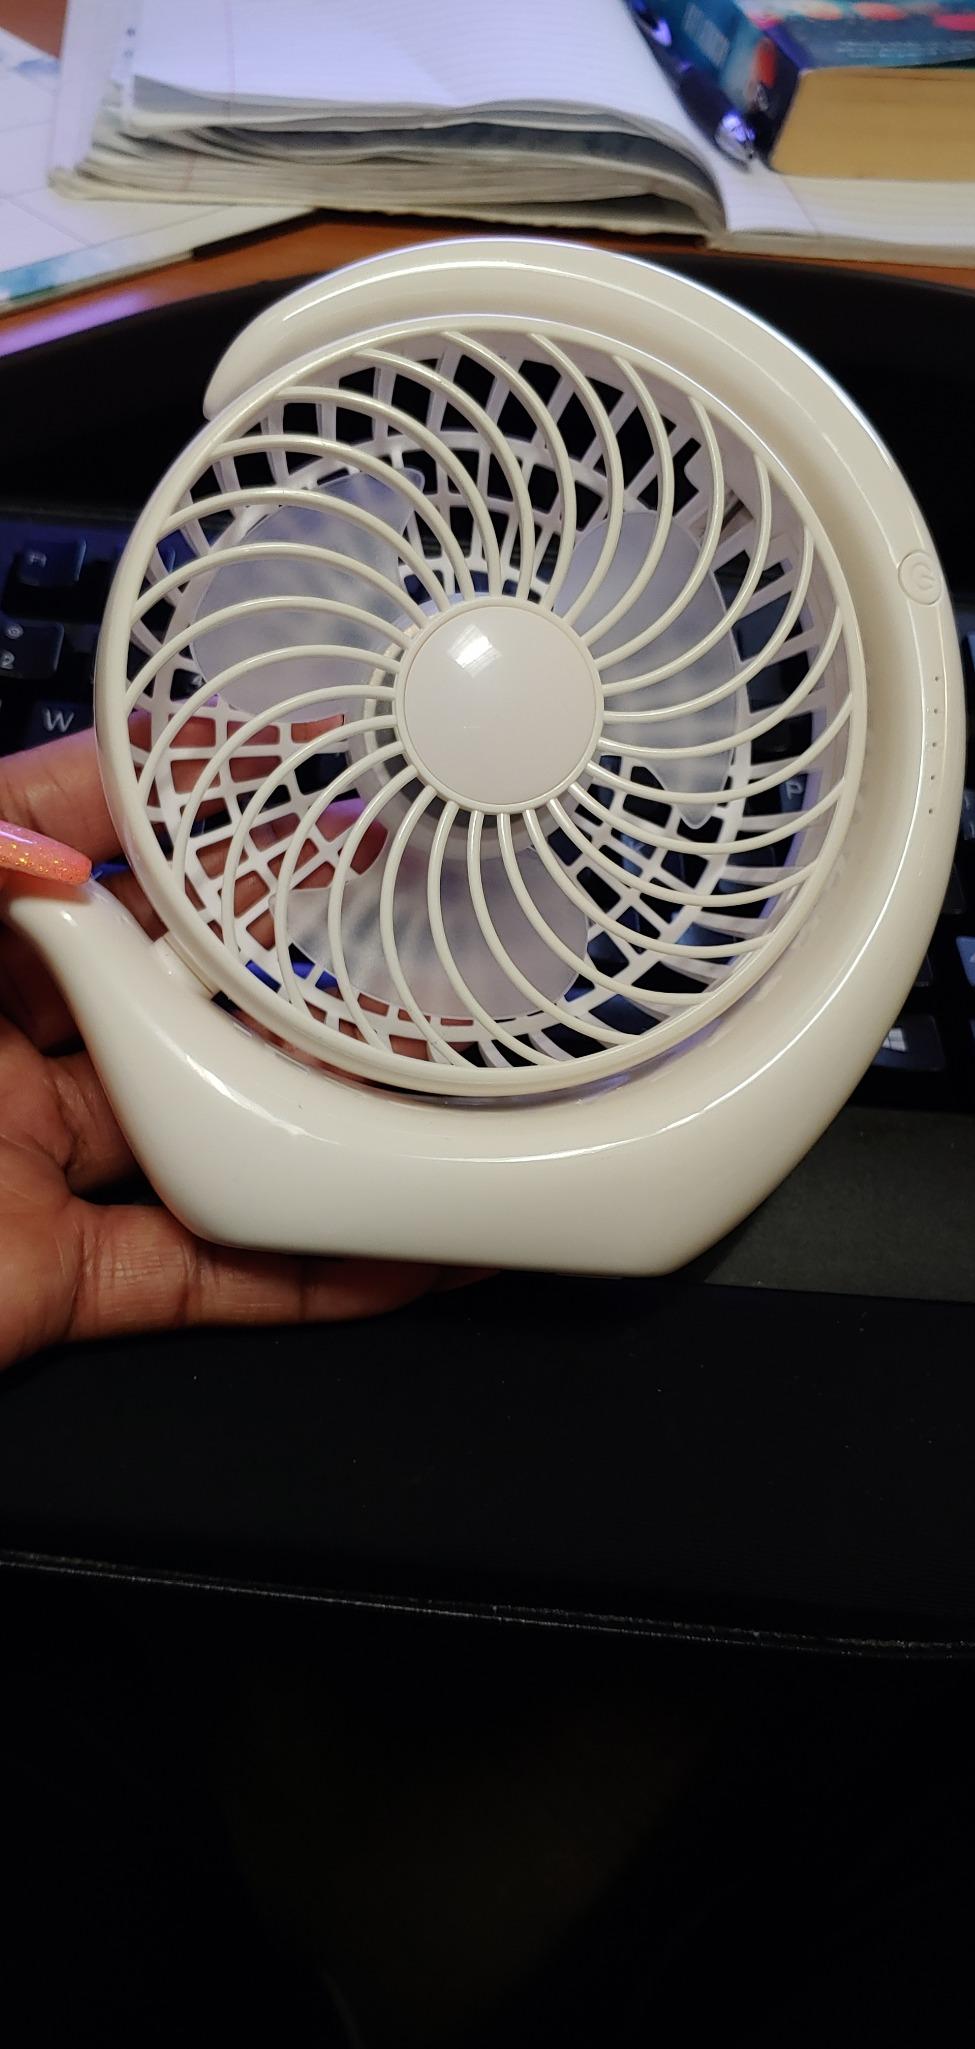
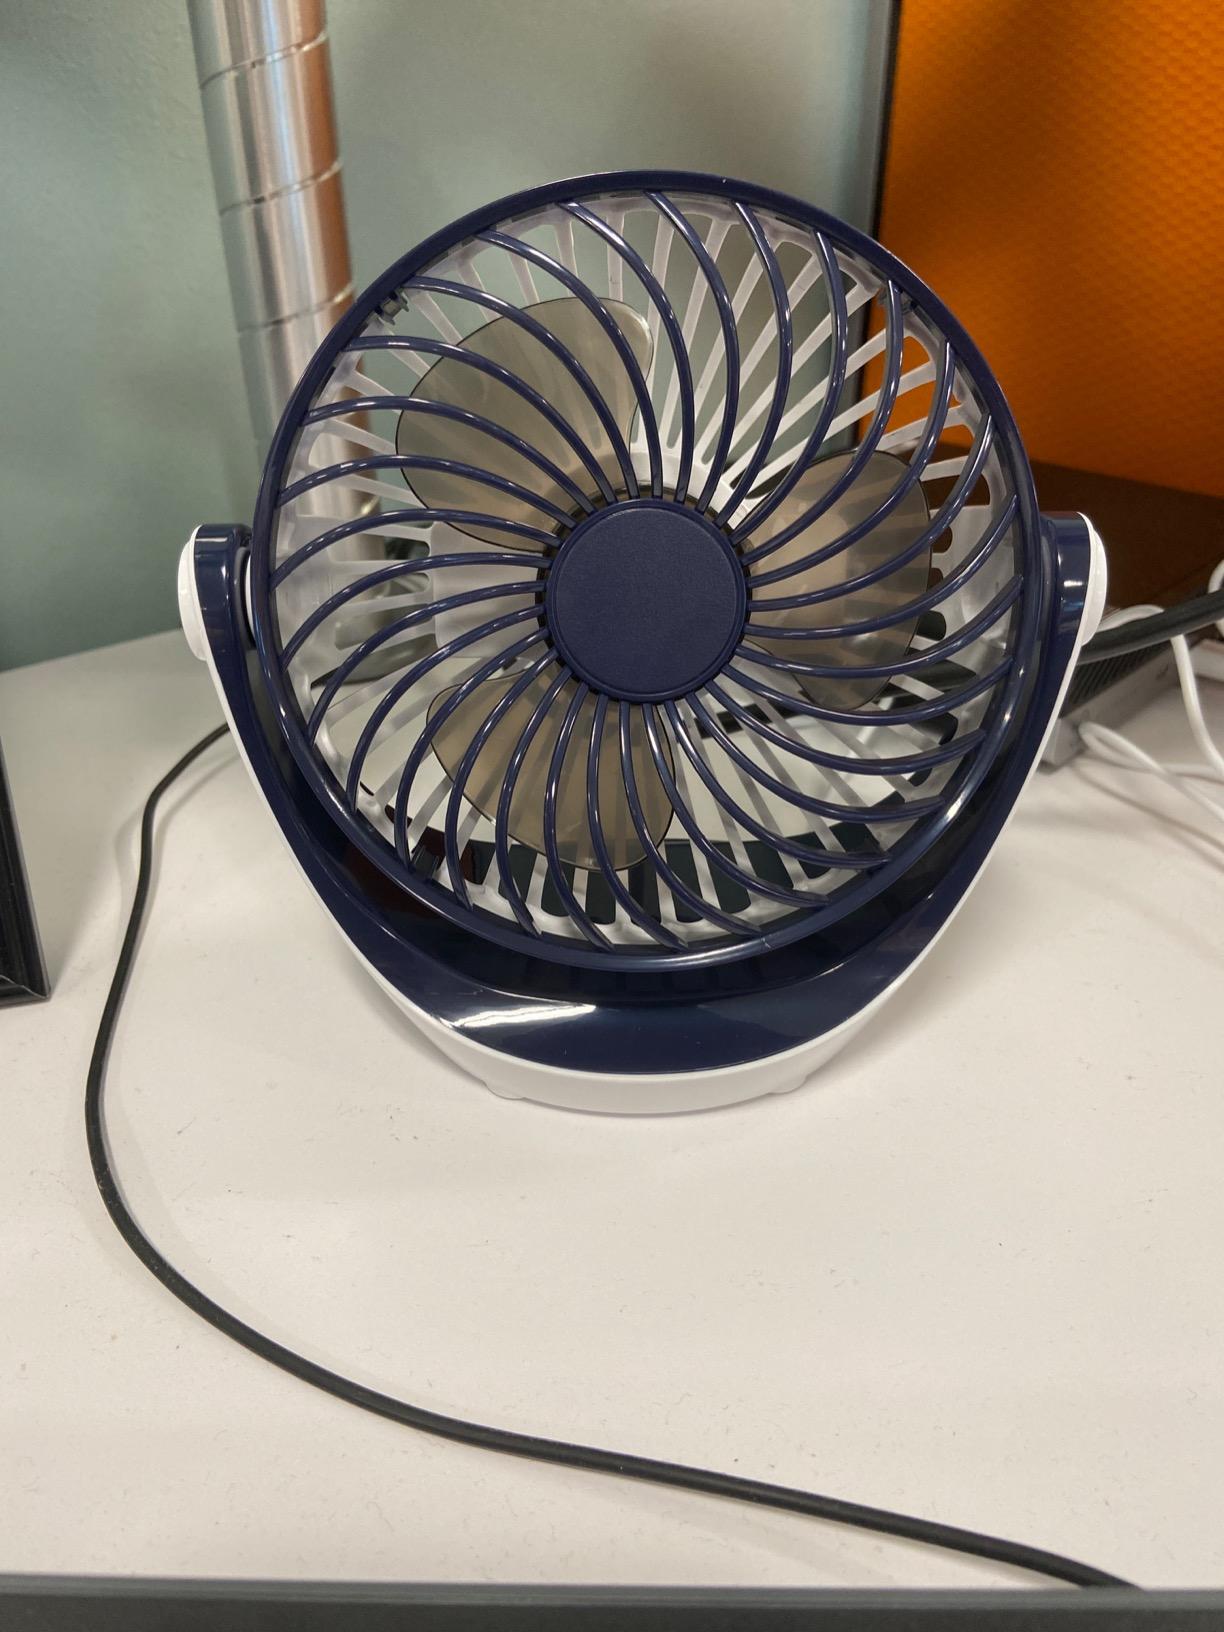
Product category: fan
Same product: no